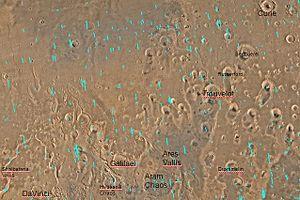
En exogéologie, un terrain chaotique est une surface planétaire où les zones de crêtes, de fissures et de plaines sont confuses et mêlées les unes aux autres. Dans la nomenclature scientifique, le « chaos » est utilisé comme composant des noms propres.